Site-specific art

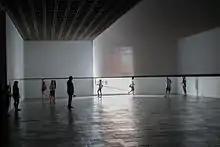
Robert Irwin, "Scrim Veil Black Rectangle Natural Light", Whitney Museum 2013

The term "site-specific art" was promoted and refined by Californian artist Robert Irwin but it was actually first used in the mid-1970s by young sculptors, such as Patricia Johanson, Dennis Oppenheim, and Athena Tacha, who had started executing public commissions for large urban sites. For "Two Jumps for Dead Dog Creek" (1970), Oppenheim attempted a series of standing jumps at a selected site in Idaho, where "the width of the creek became a specific goal to which I geared a bodily activity," with his two successful jumps being "dictated by a land form." Site specific environmental art was first described as a movement by architectural critic Catherine Howett and art critic Lucy Lippard. Emerging out of minimalism, site-specific art opposed the Modernist program of subtracting from the artwork all cues that interfere with the fact that it is "art",